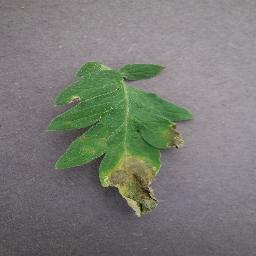
Label: Tomato___Late_blight